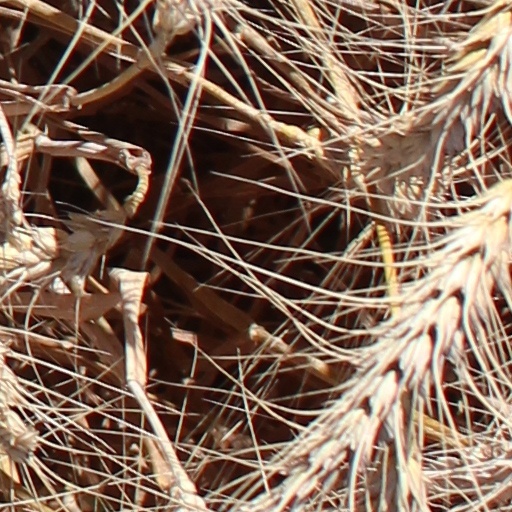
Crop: wheat